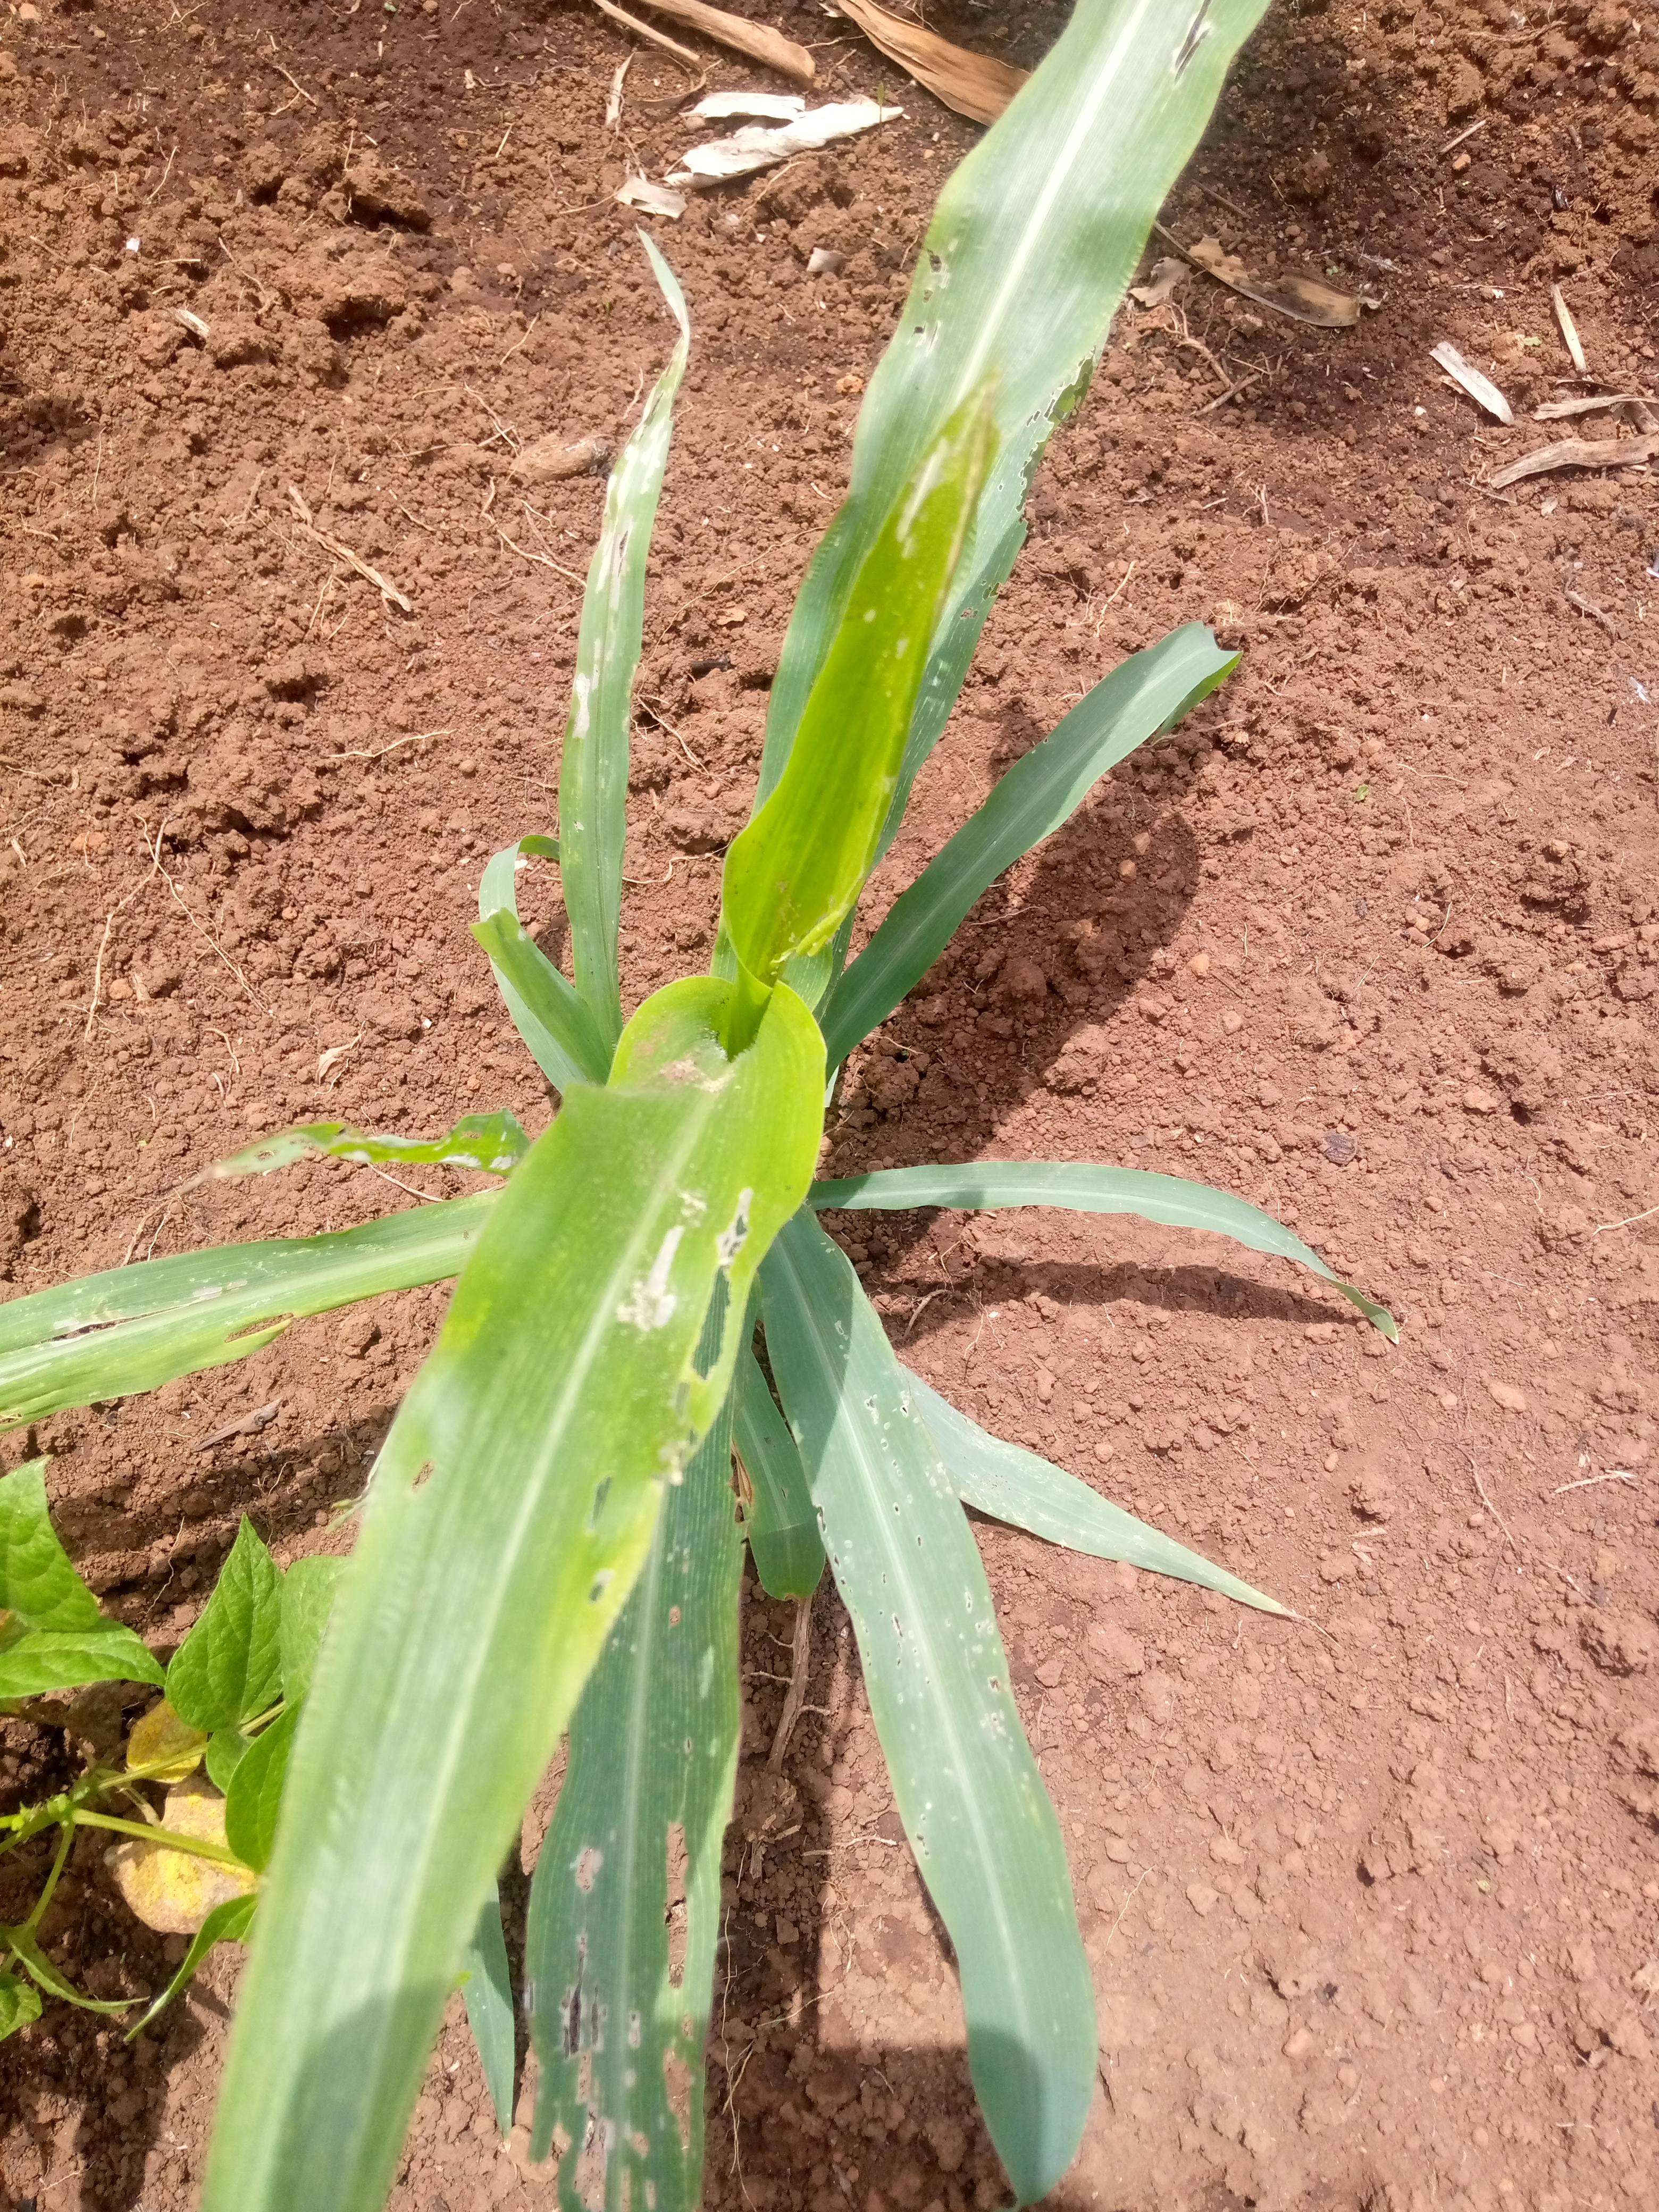
Label: spodoptera_frugiperda